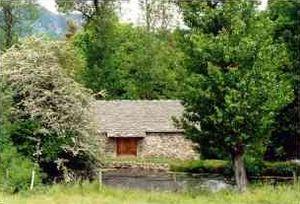
Description: le moulin de Blanlhac Source: http://www.ville-rosieres.fr Licence:
Rosières est une commune française située dans le département de la Haute-Loire en région Auvergne-Rhône-Alpes. La commune possède un patrimoine historique et naturel notable : une partie de l'église et le calvaire sont classés au titre des monuments historiques et le ravin de Corbœuf est classé comme site naturel protégé.